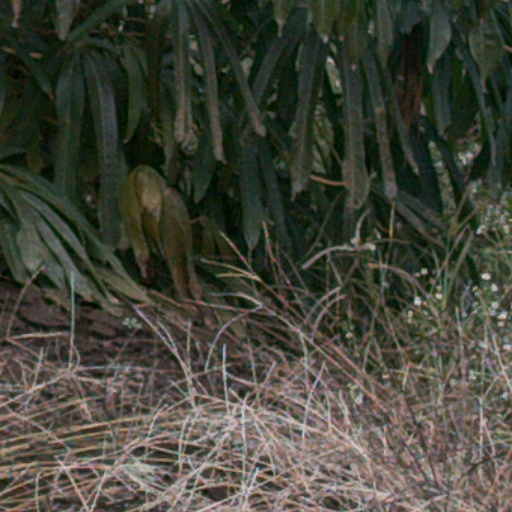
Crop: cassava